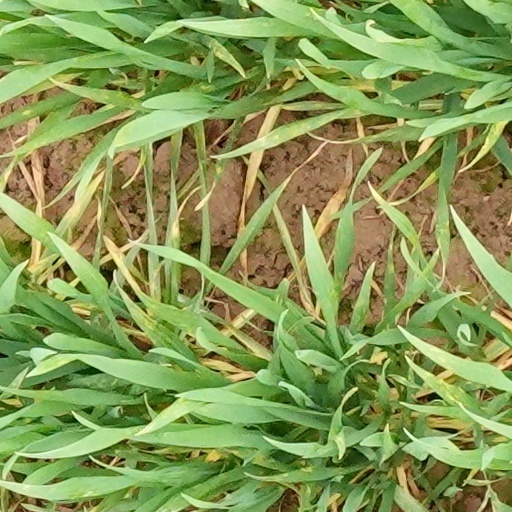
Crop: wheat